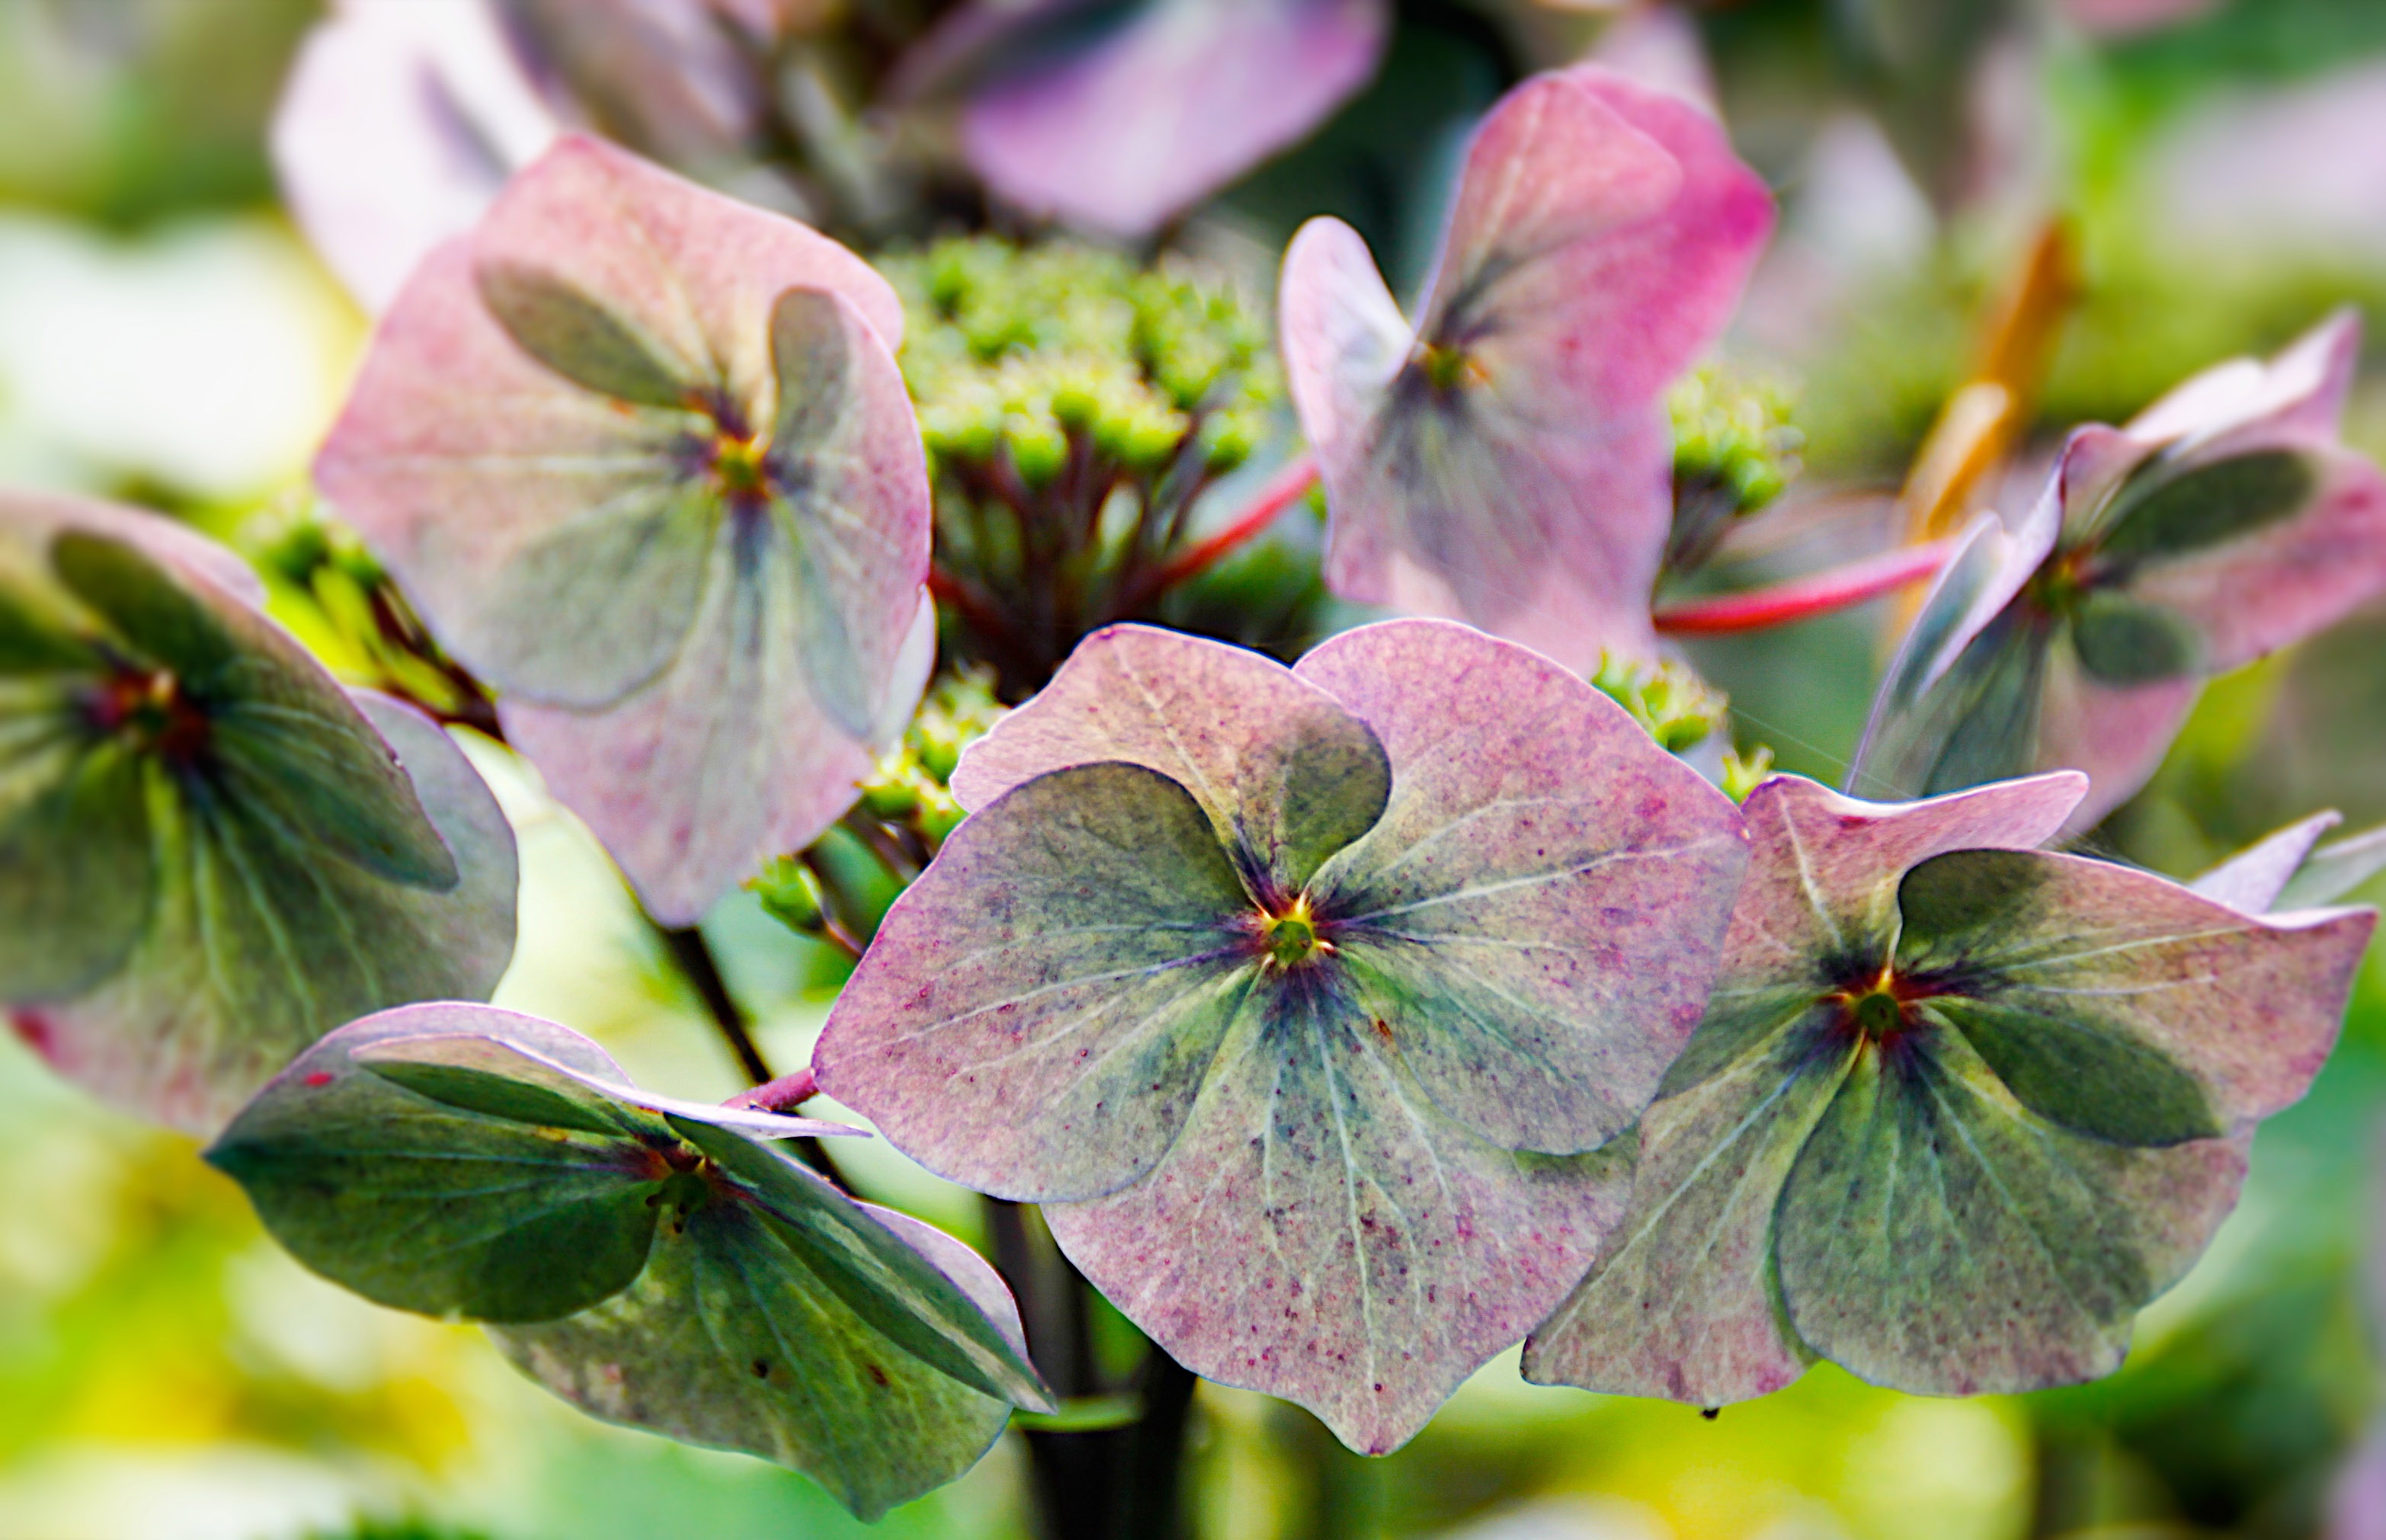
nature, blossom, plant, leaf, flower, petal, bloom, green, botany, blue, garden, pink, close, flora, hydrangea, wildflower, flowers, close up, shrub, macro photography, hydrangea flower, flowering plant, hydrangeaceae, annual plant, land plant